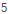
Number: 5